Czech national identity card

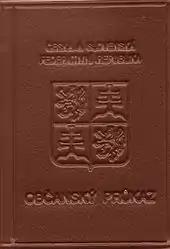
A 1991 "průkaz" booklet from the ČSFR.

The first mandatory identity document was introduced during the German occupation on 17 March 1939, in a decree made by Konstantin von Neurath. This document was based on the model of a similar document already in use in the Third Reich and included a photograph. Known as a , it was often nicknamed (after the German ).